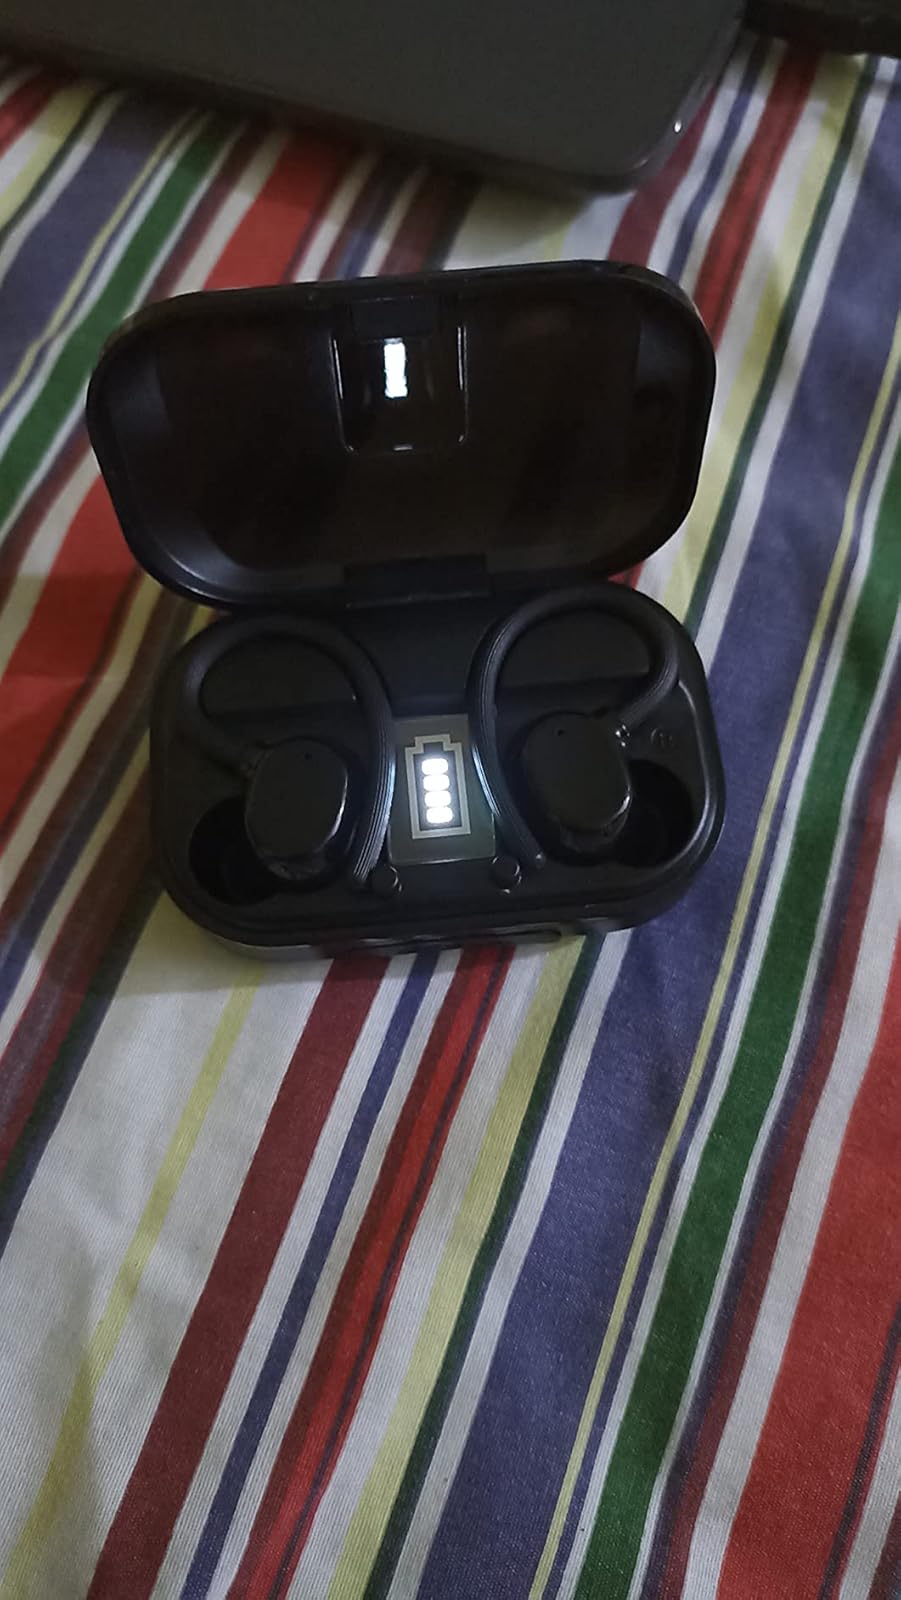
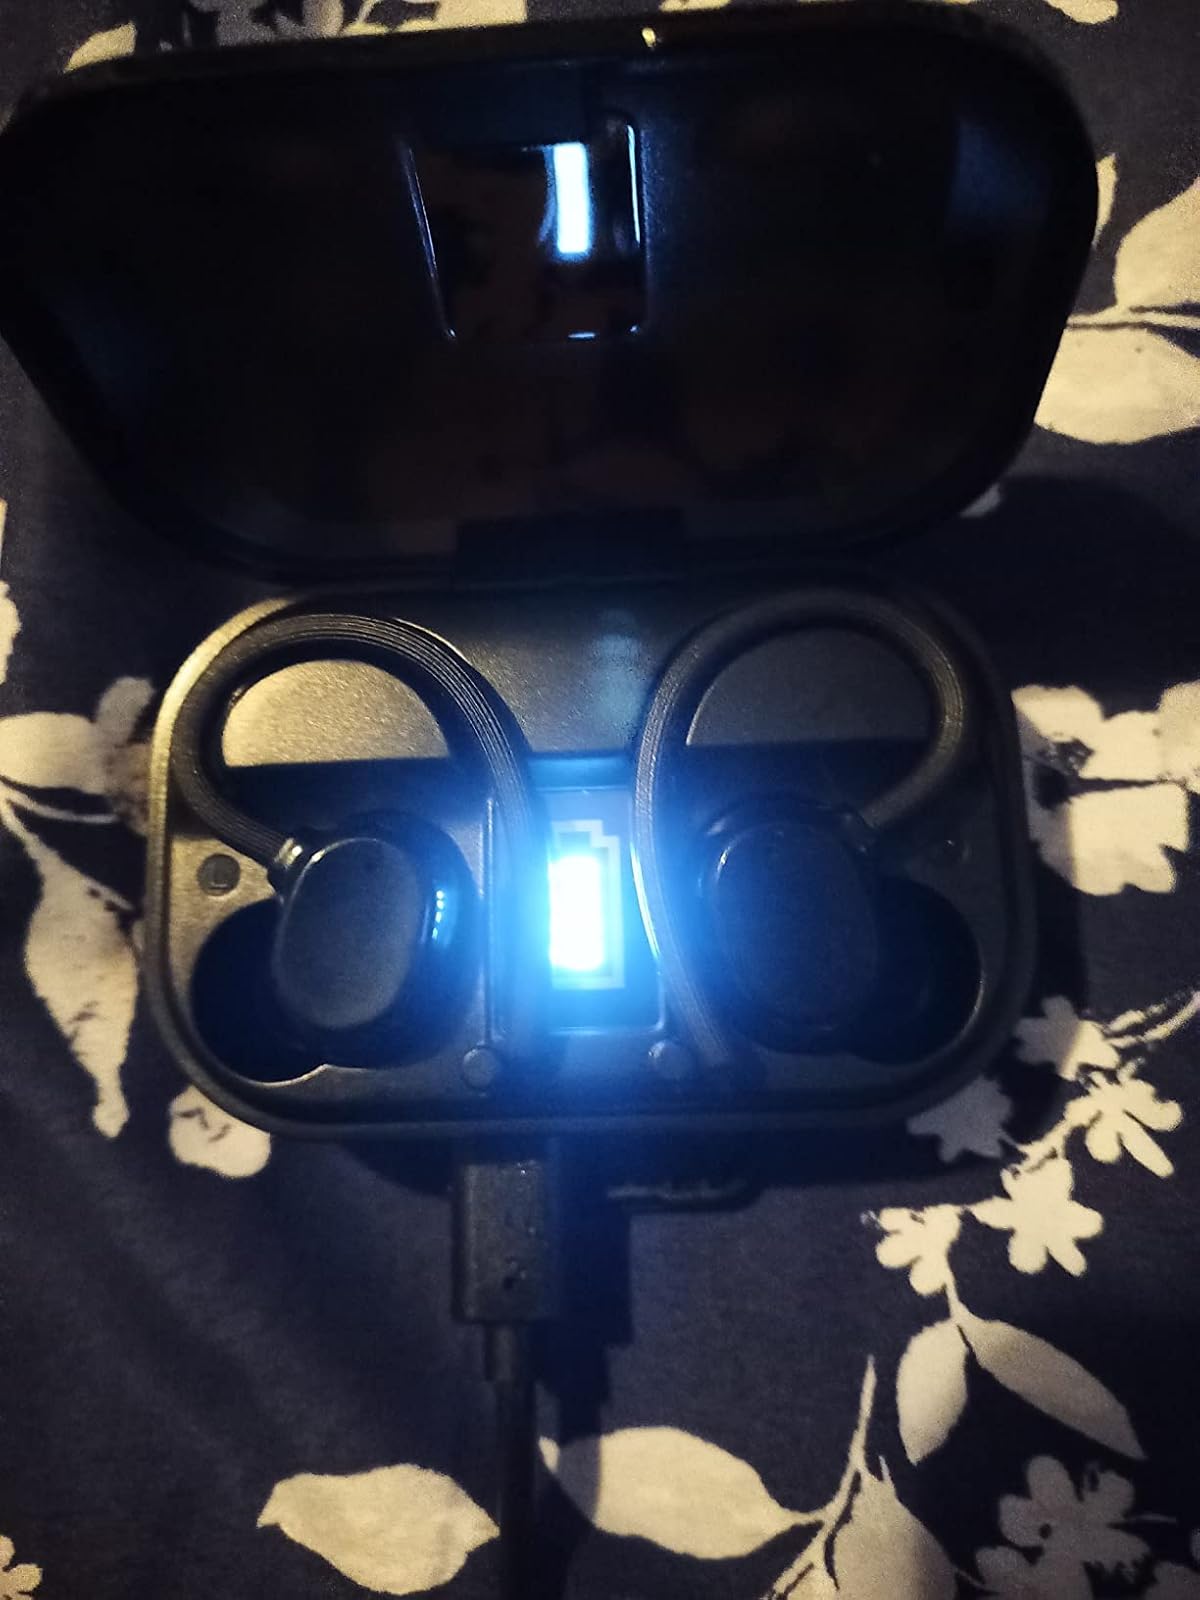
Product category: earbuds
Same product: yes